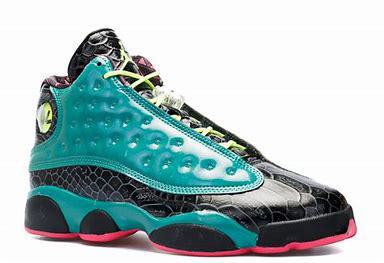
Brand: Jordan
Model: 13